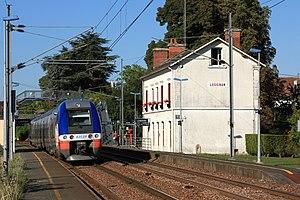
La gare de Lusignan est une gare ferroviaire française de la ligne de Saint-Benoît à La Rochelle-Ville, située sur le territoire de la commune de Lusignan dans le département de la Vienne en région Nouvelle-Aquitaine.